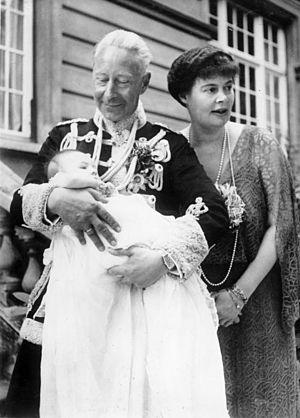
Guillaume de Hohenzollern, né à Potsdam le 6 mai 1882, mort à Hechingen le 20 juillet 1951, a été le dernier Kronprinz royal prussien et impérial allemand. Fils aîné de l'empereur allemand Guillaume II et de la princesse Augusta-Victoria de Schleswig-Holstein-Sonderbourg-Augustenbourg, Guillaume épouse le 6 juin 1905 à Berlin la princesse Cécilie de Mecklembourg-Schwerin, fille du grand-duc Frédéric-François III de Mecklembourg-Schwerin et d’Anastasia Mikhaïlovna de Russie. Le couple aura rapidement six enfants.